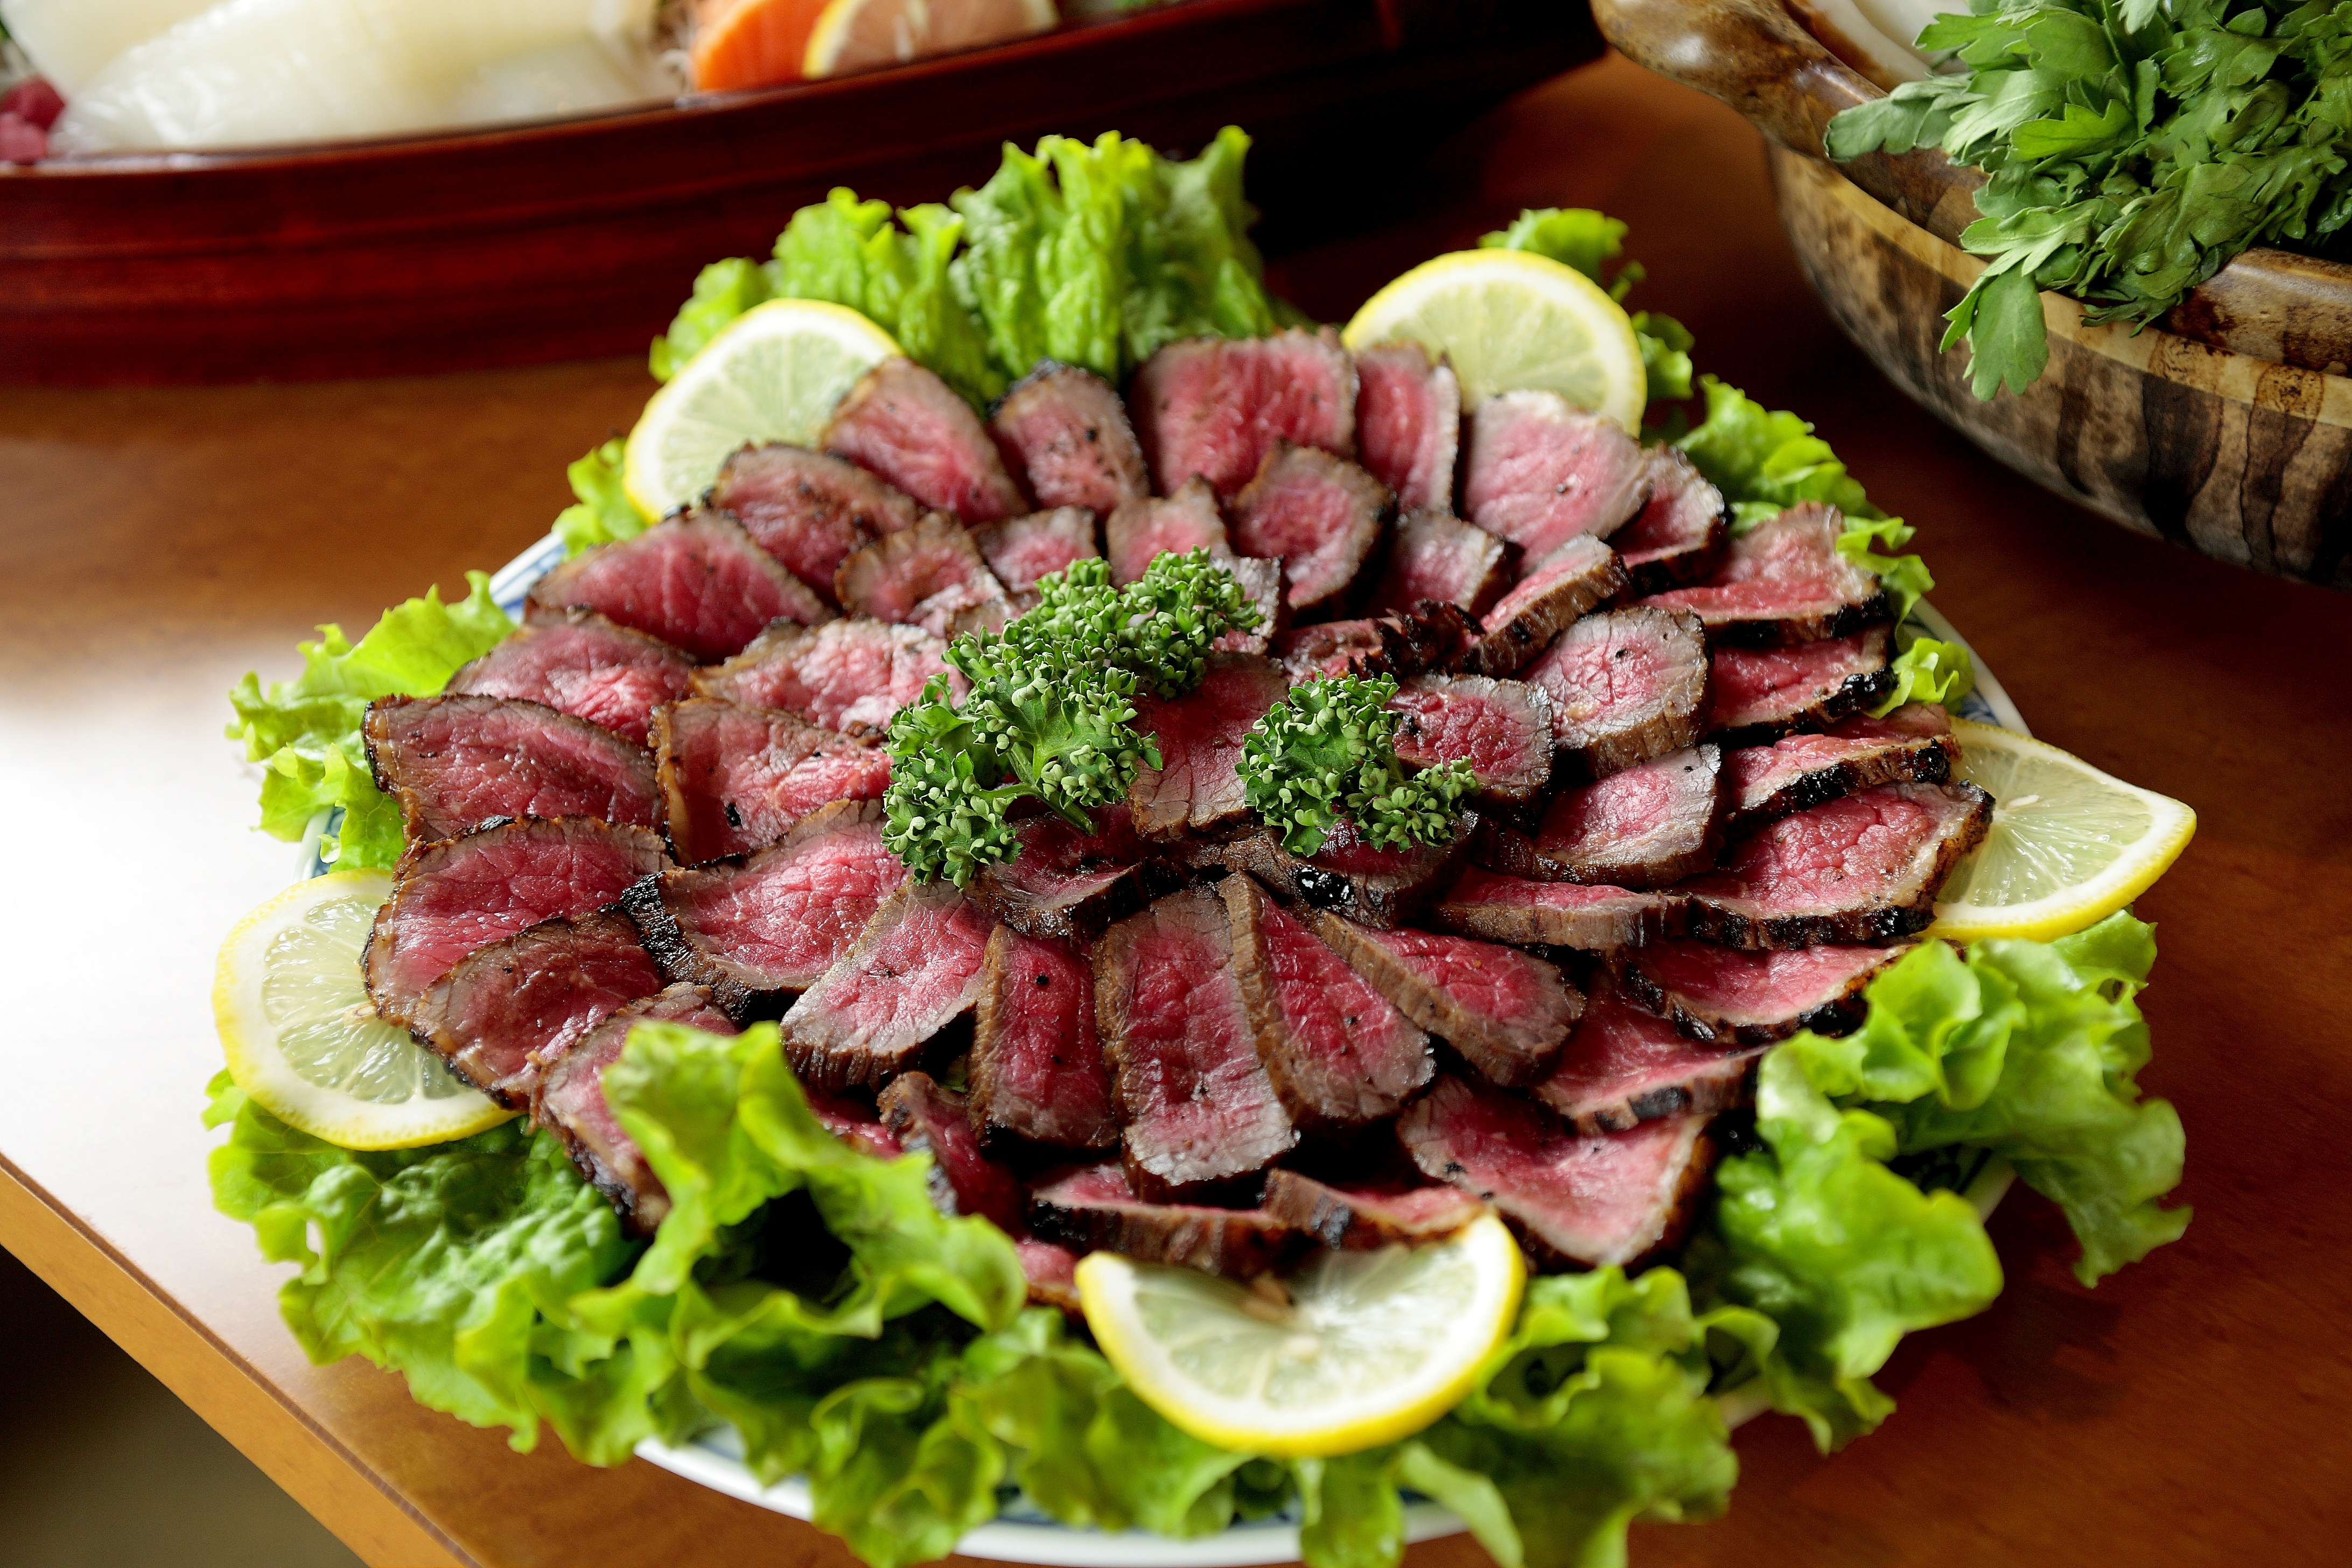
dish, food, salad, produce, meat, cuisine, beef, hors d oeuvre, roast beef, seared, animal source foods